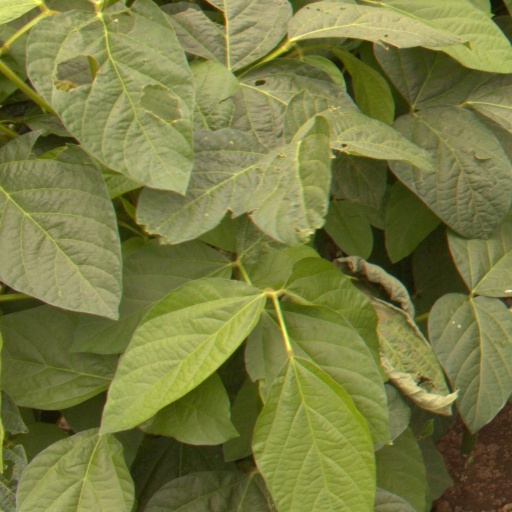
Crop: soybean